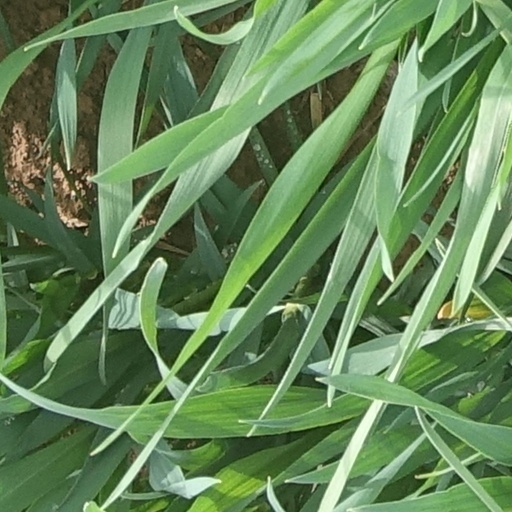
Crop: wheat